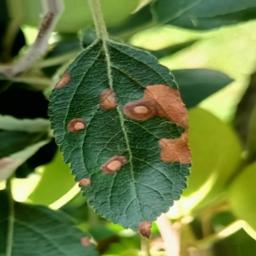
Label: Alternaria